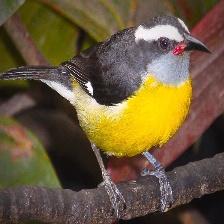
Species: BANANAQUIT
Scientific name: COEREBA FLAVEOLA